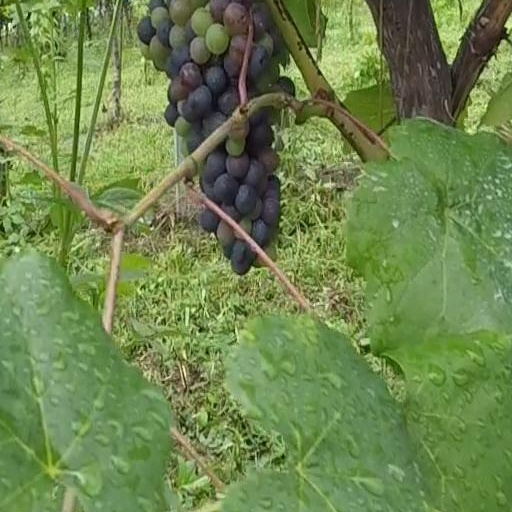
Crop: grape